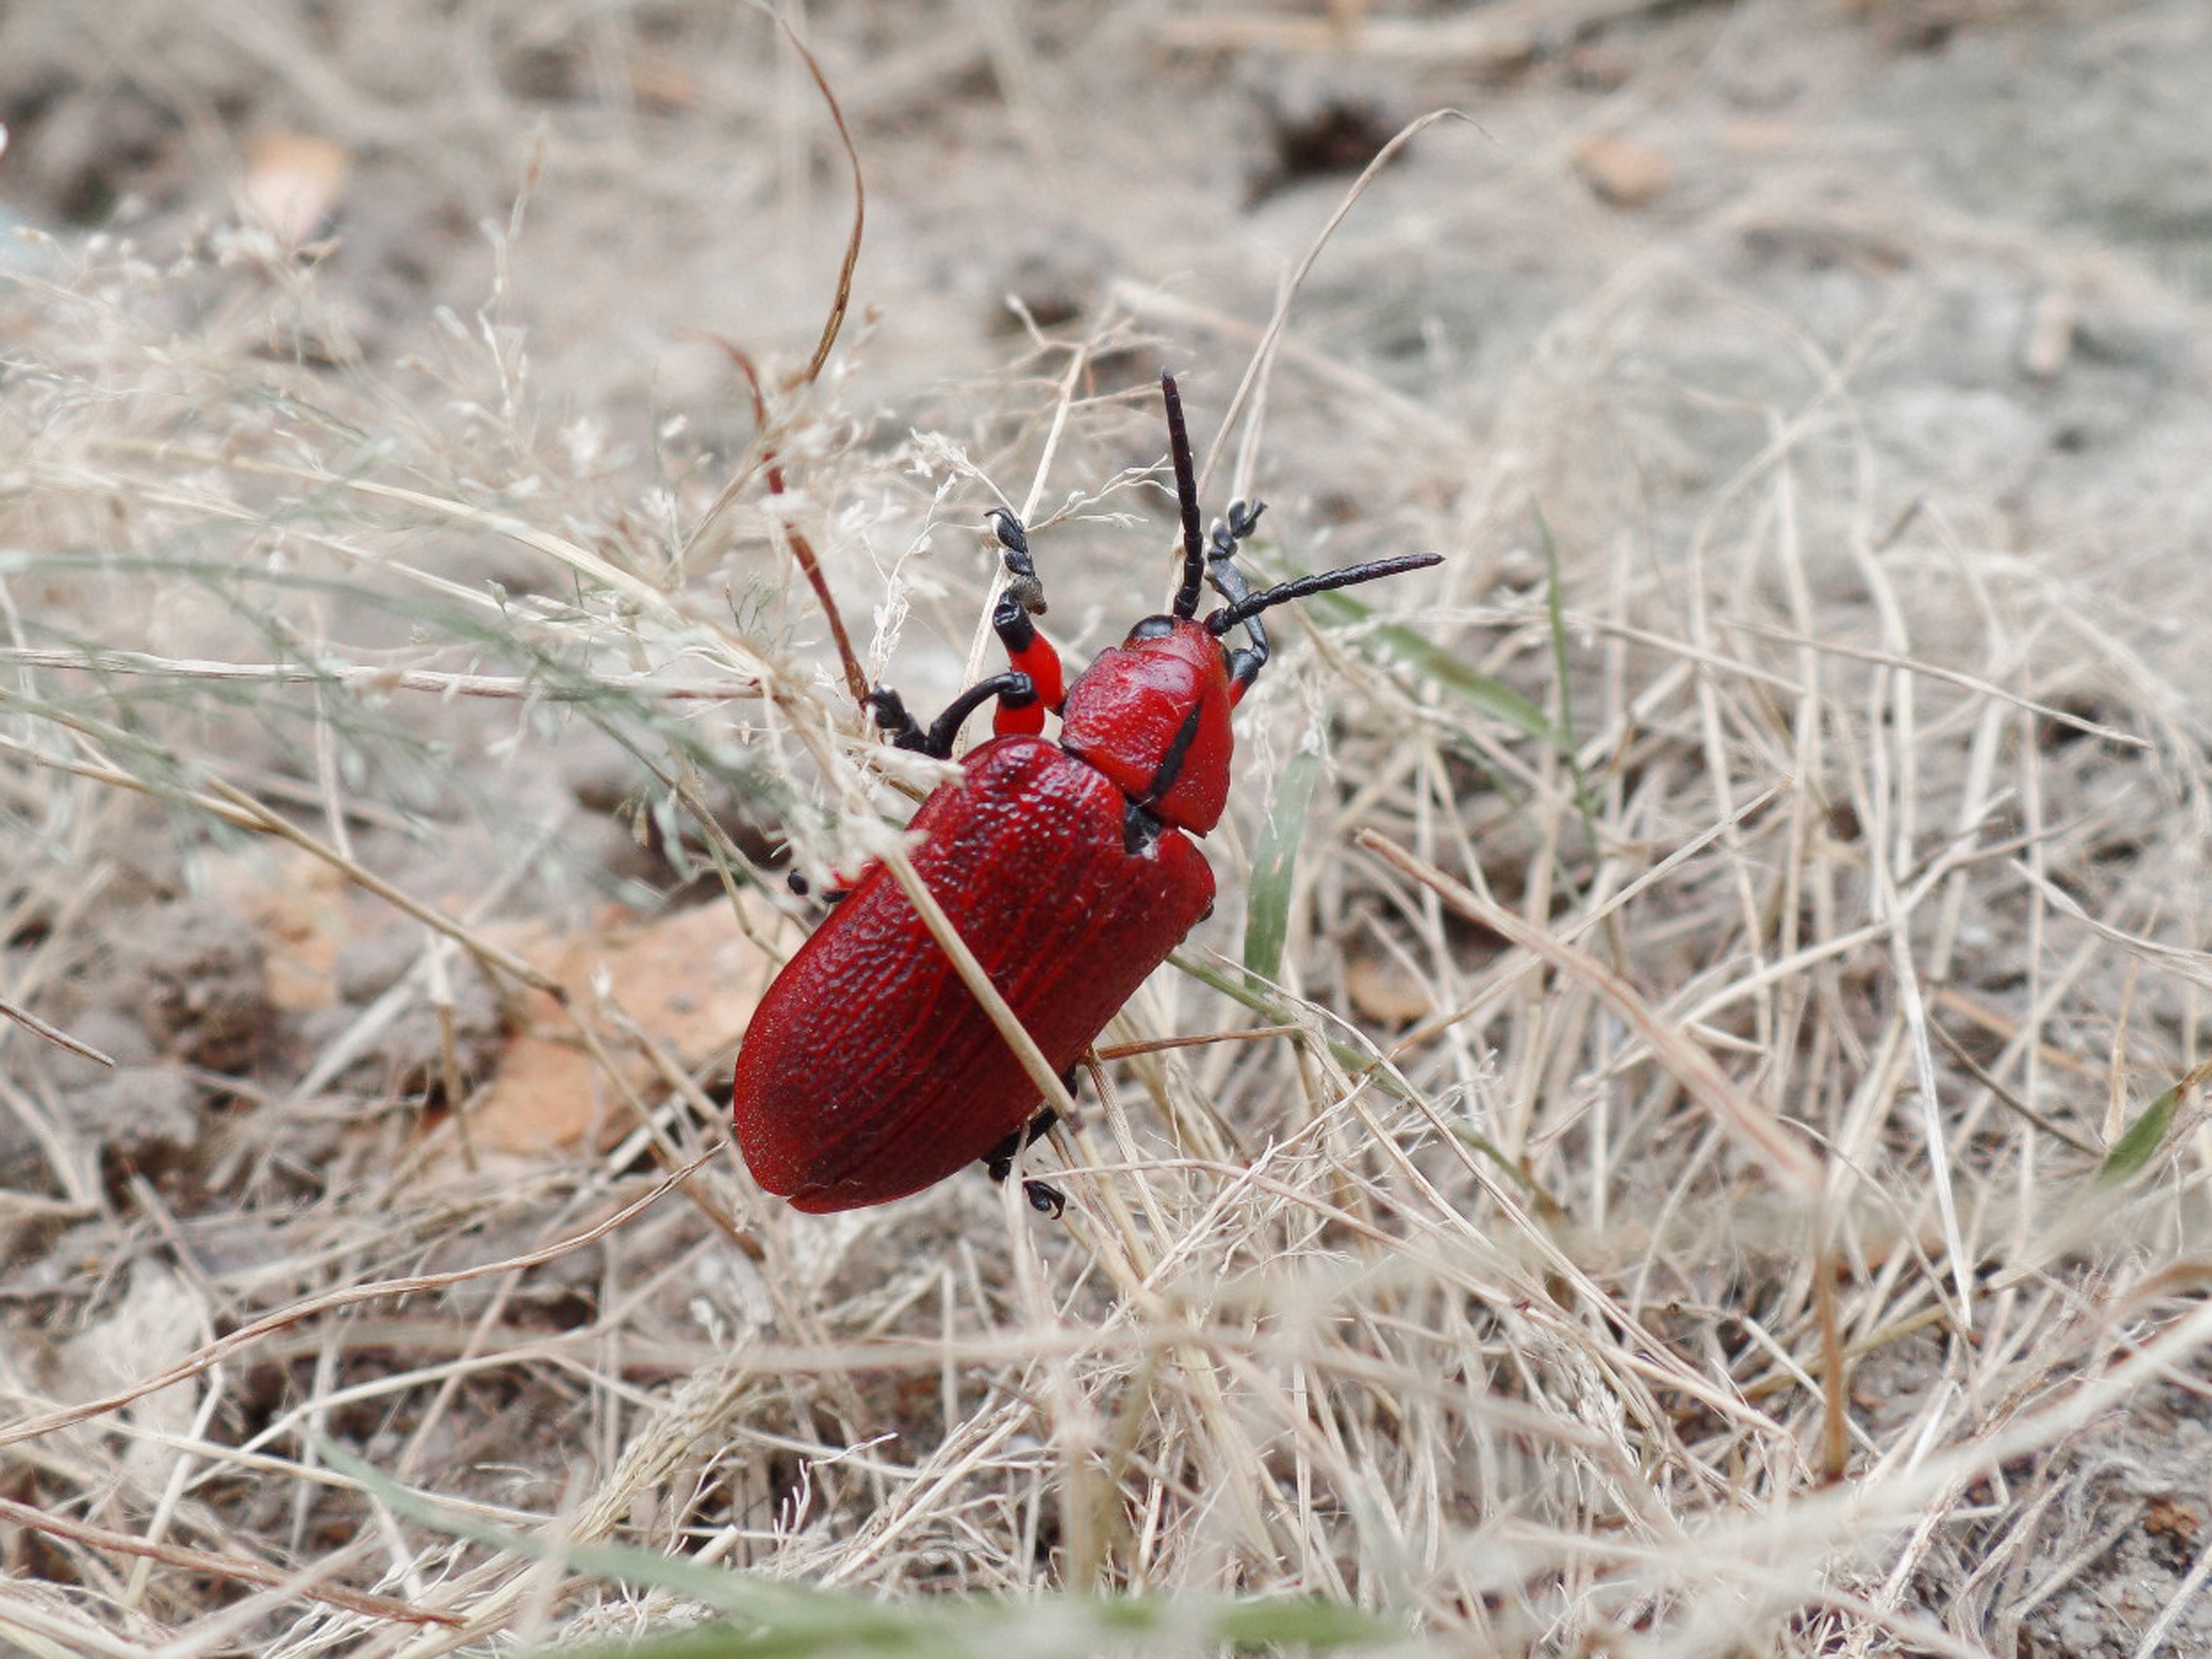
wildlife, insect, fauna, invertebrate, beetle, macro photography, arthropod